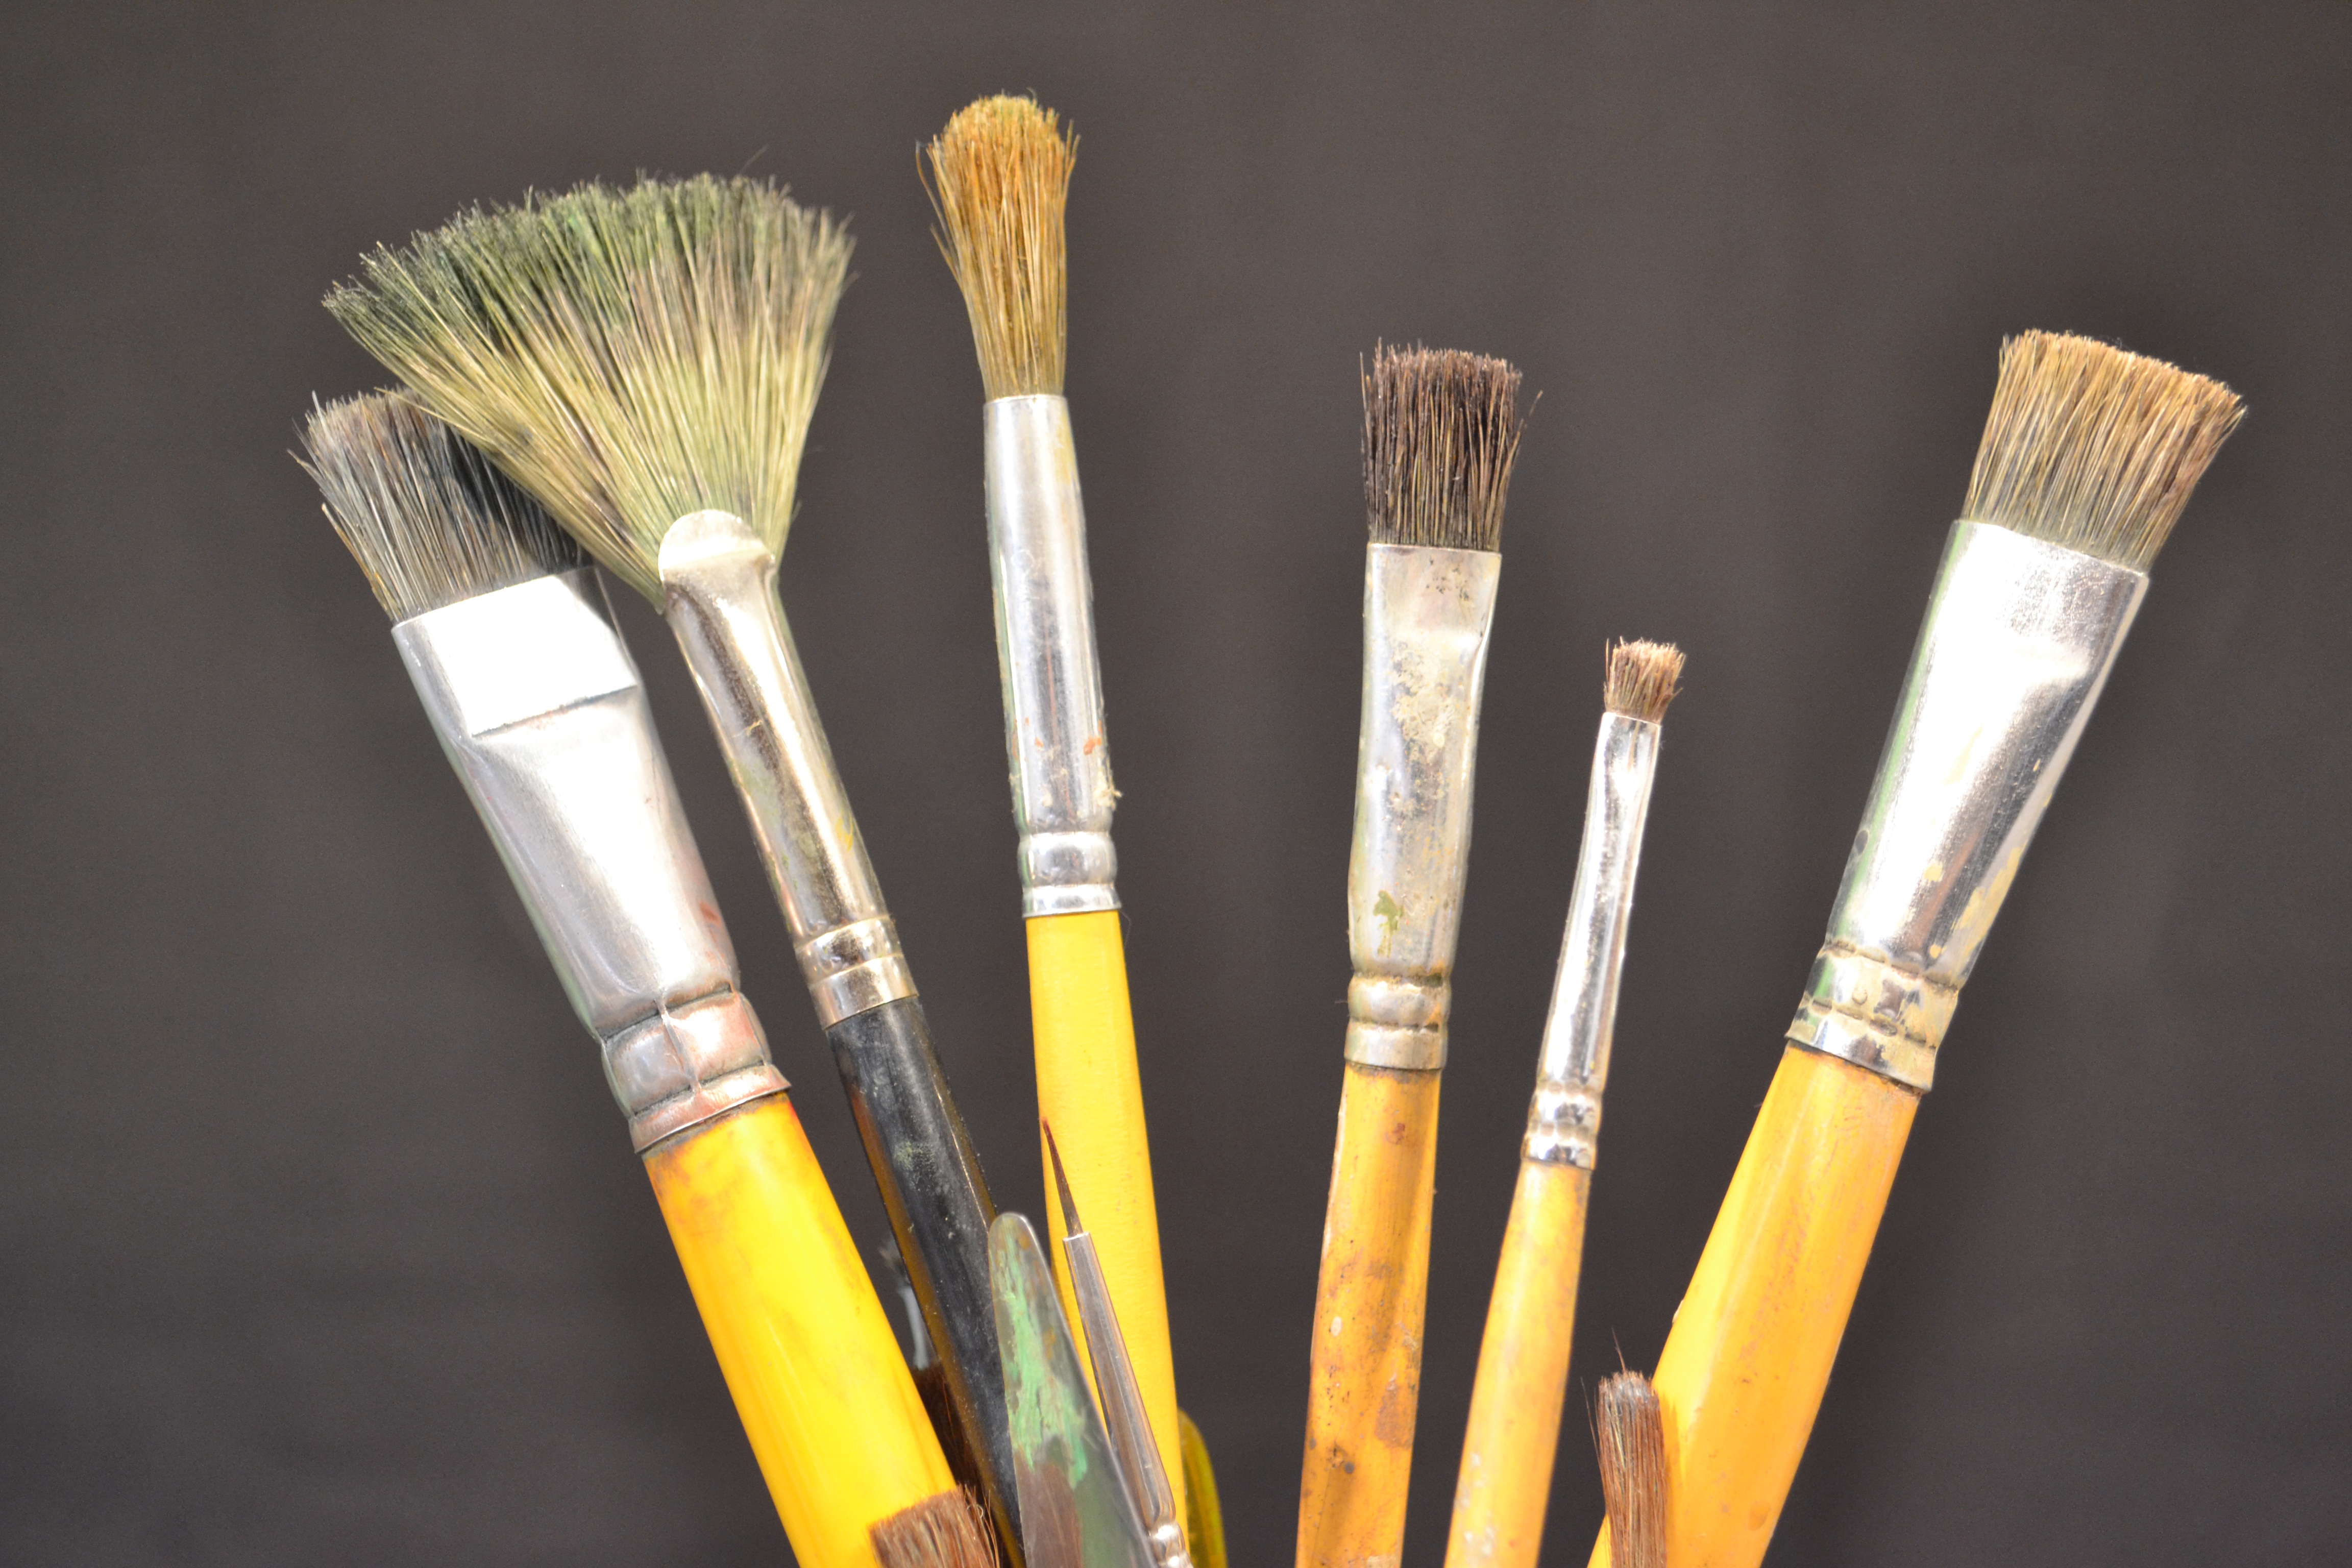
wall, brush, tool, frame, artist, painting, street art, art, painter, brushes, cue stick